1997–98 Huddersfield Town A.F.C. season

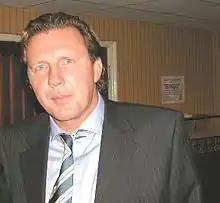
Peter Jackson

The start of the season was the worst in the entire history of Huddersfield Town. Town won none of their first 14 league games. In fact the only games they won were two League Cup ties against Bradford City and more surprisingly Premier League side West Ham United (they eventually lost 3–1 on aggregate against the Hammers) Manager Brian Horton dropped popular keeper Steve Francis for the televised game against Nottingham Forest. Town lost the game 2–0 and two days later Horton was shown the door.